Spellbinder (video game)

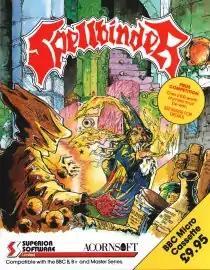

Spellbinder is an adventure game, released for the BBC Micro and Acorn Electron in 1987.